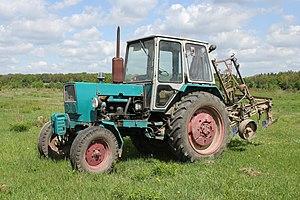
Un tracteur YuMZ-6KL, produit par la compagnie Yuzhmash en 1986. Photo prise dans le hameau de Slavnoe près de Vinnitsa, en Ukraine. Русский: Трактор ЮМЗ-6КЛ, выпущен в 1986 году. Посёлок Славное возле Винницы.